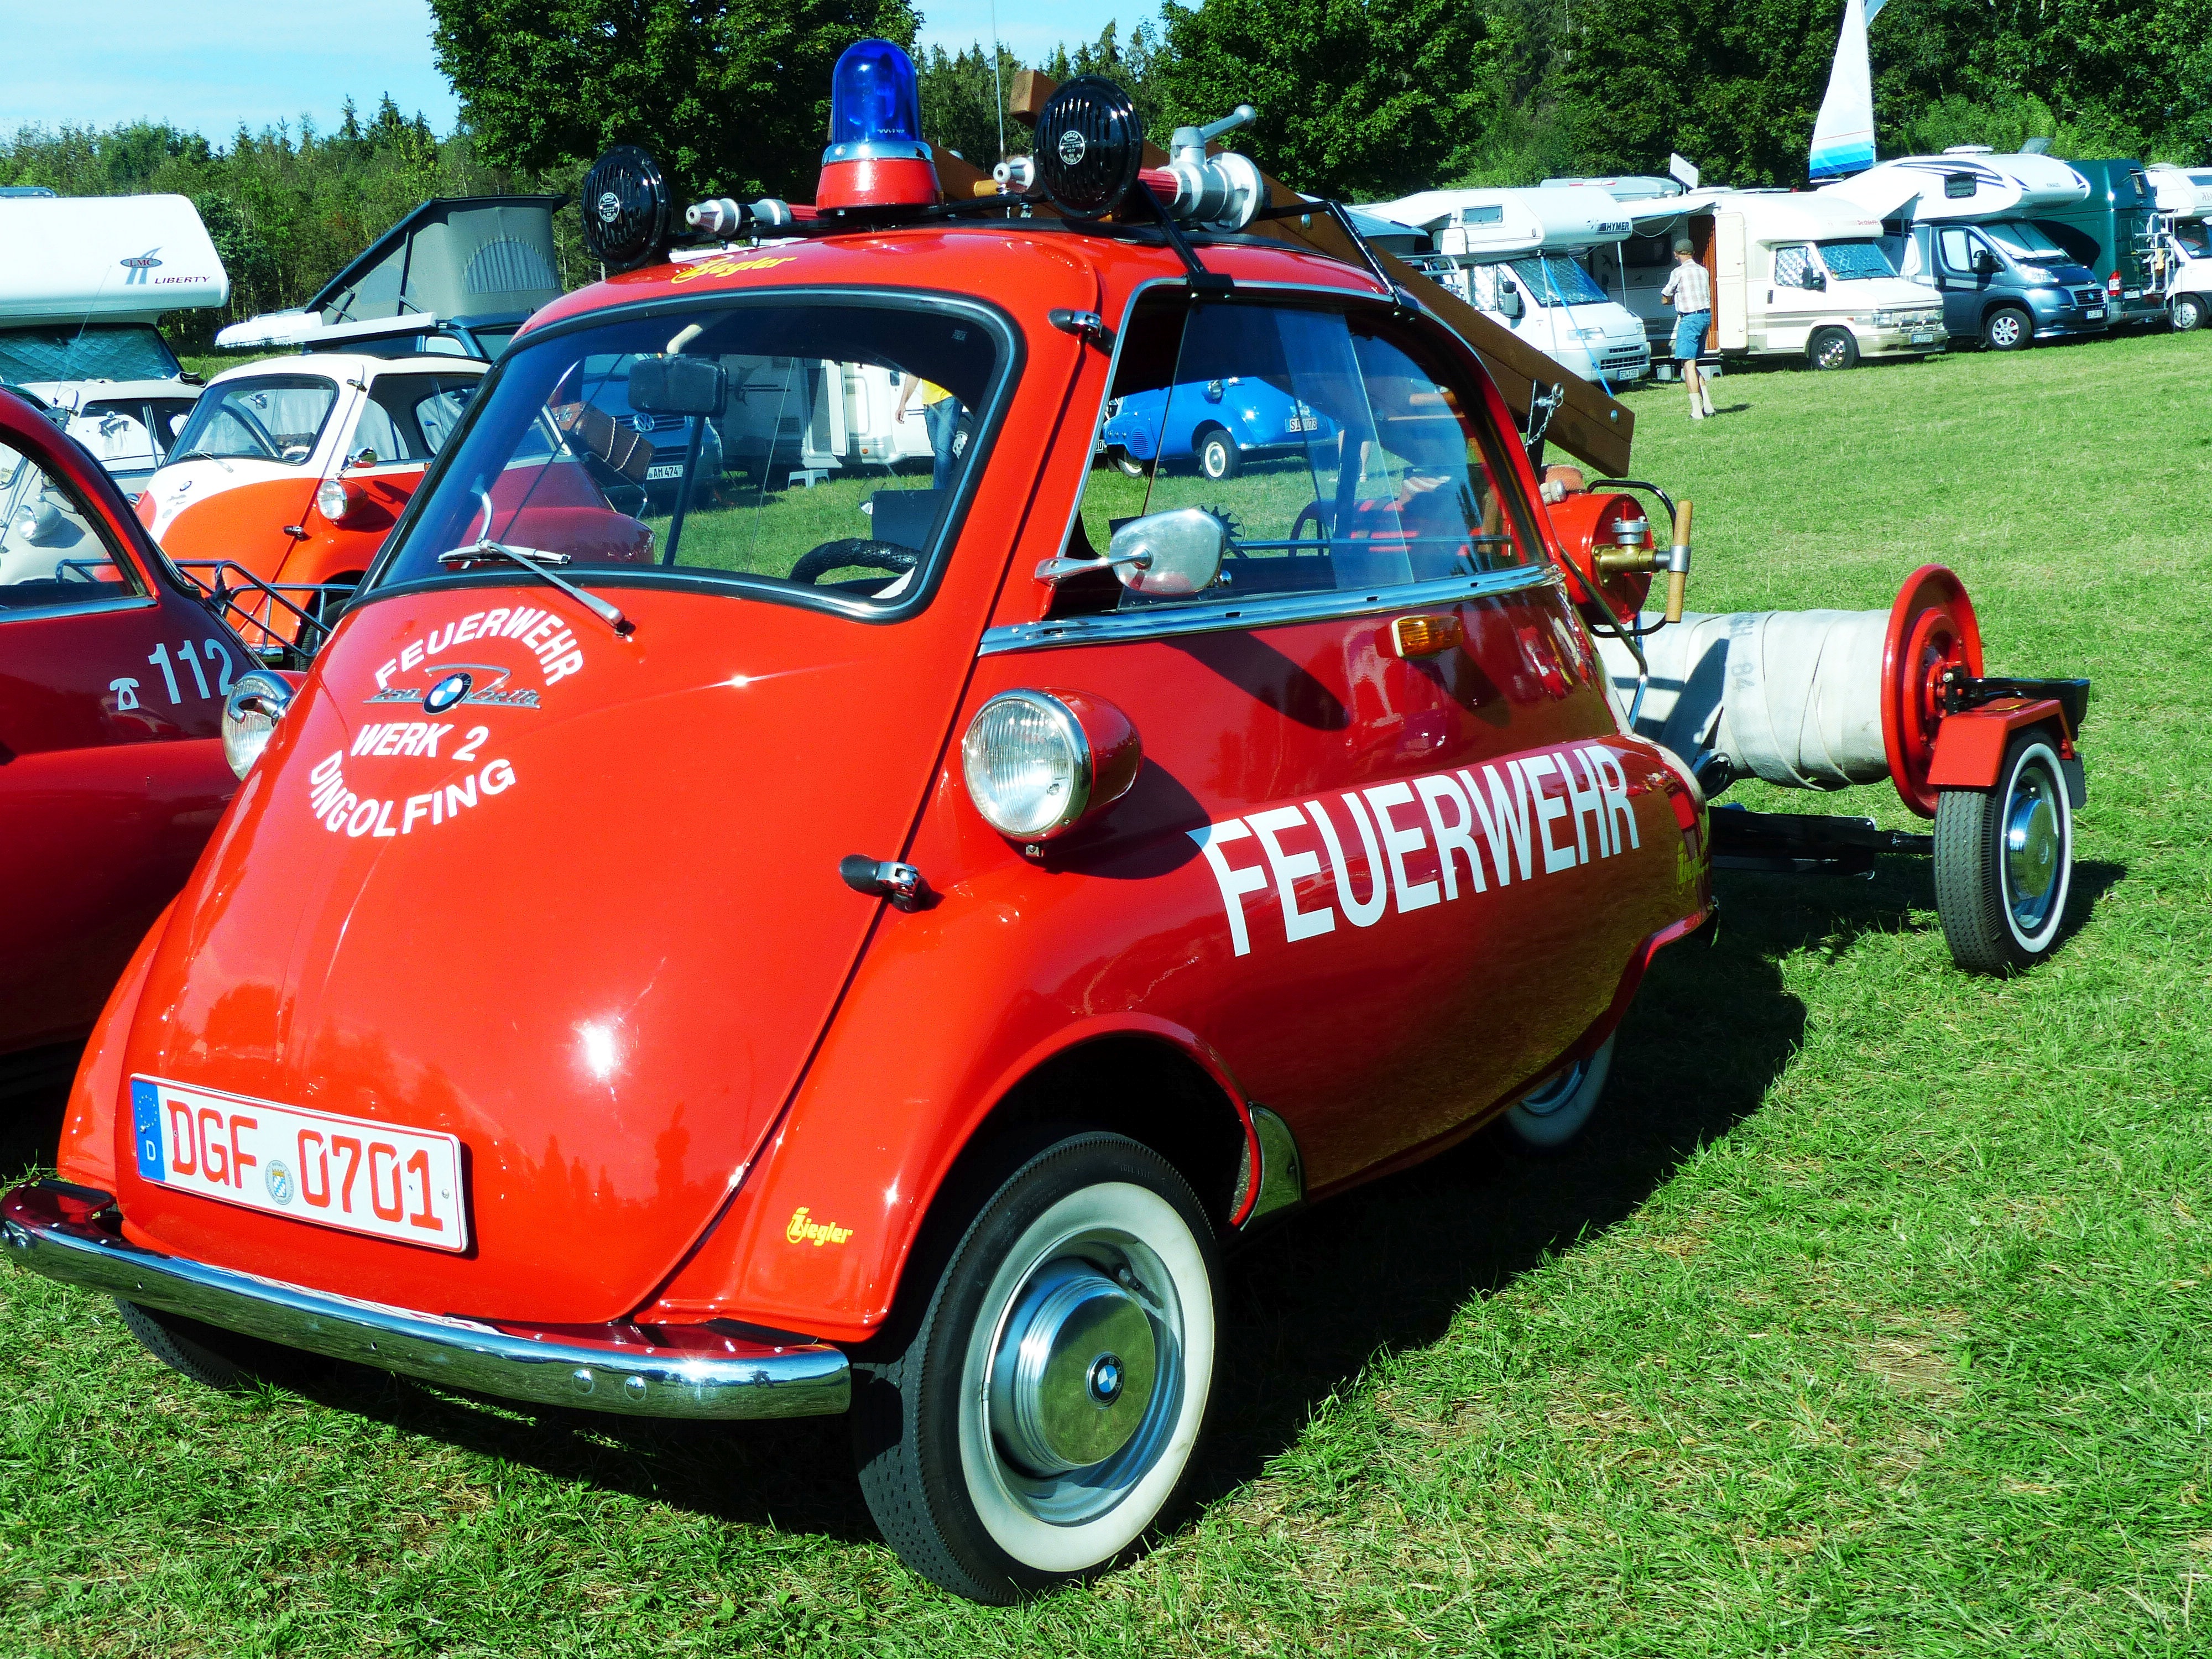
grass, car, vehicle, drive, automobiles, cars, vehicles, antique car, city car, land vehicle, volkswagen beetle, automobile make, subcompact car, automotives, camping vans